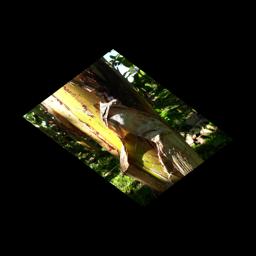
Label: PSEUDOSTEM WEEVIL